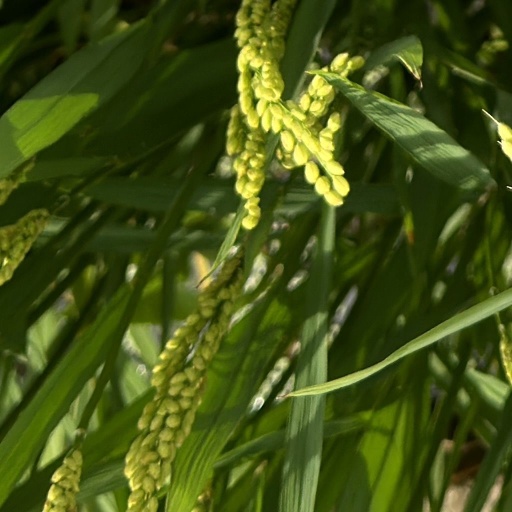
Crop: rice